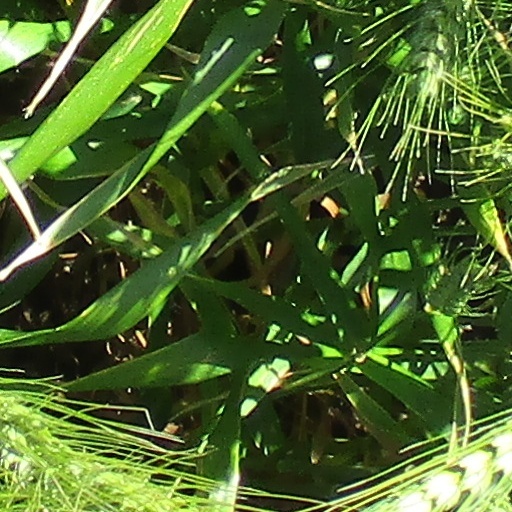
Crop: wheat